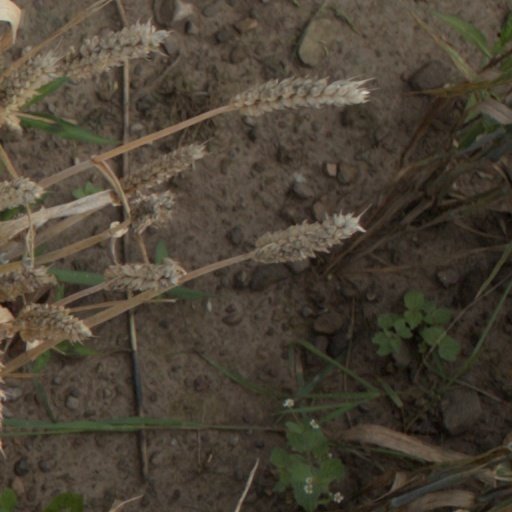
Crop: wheat